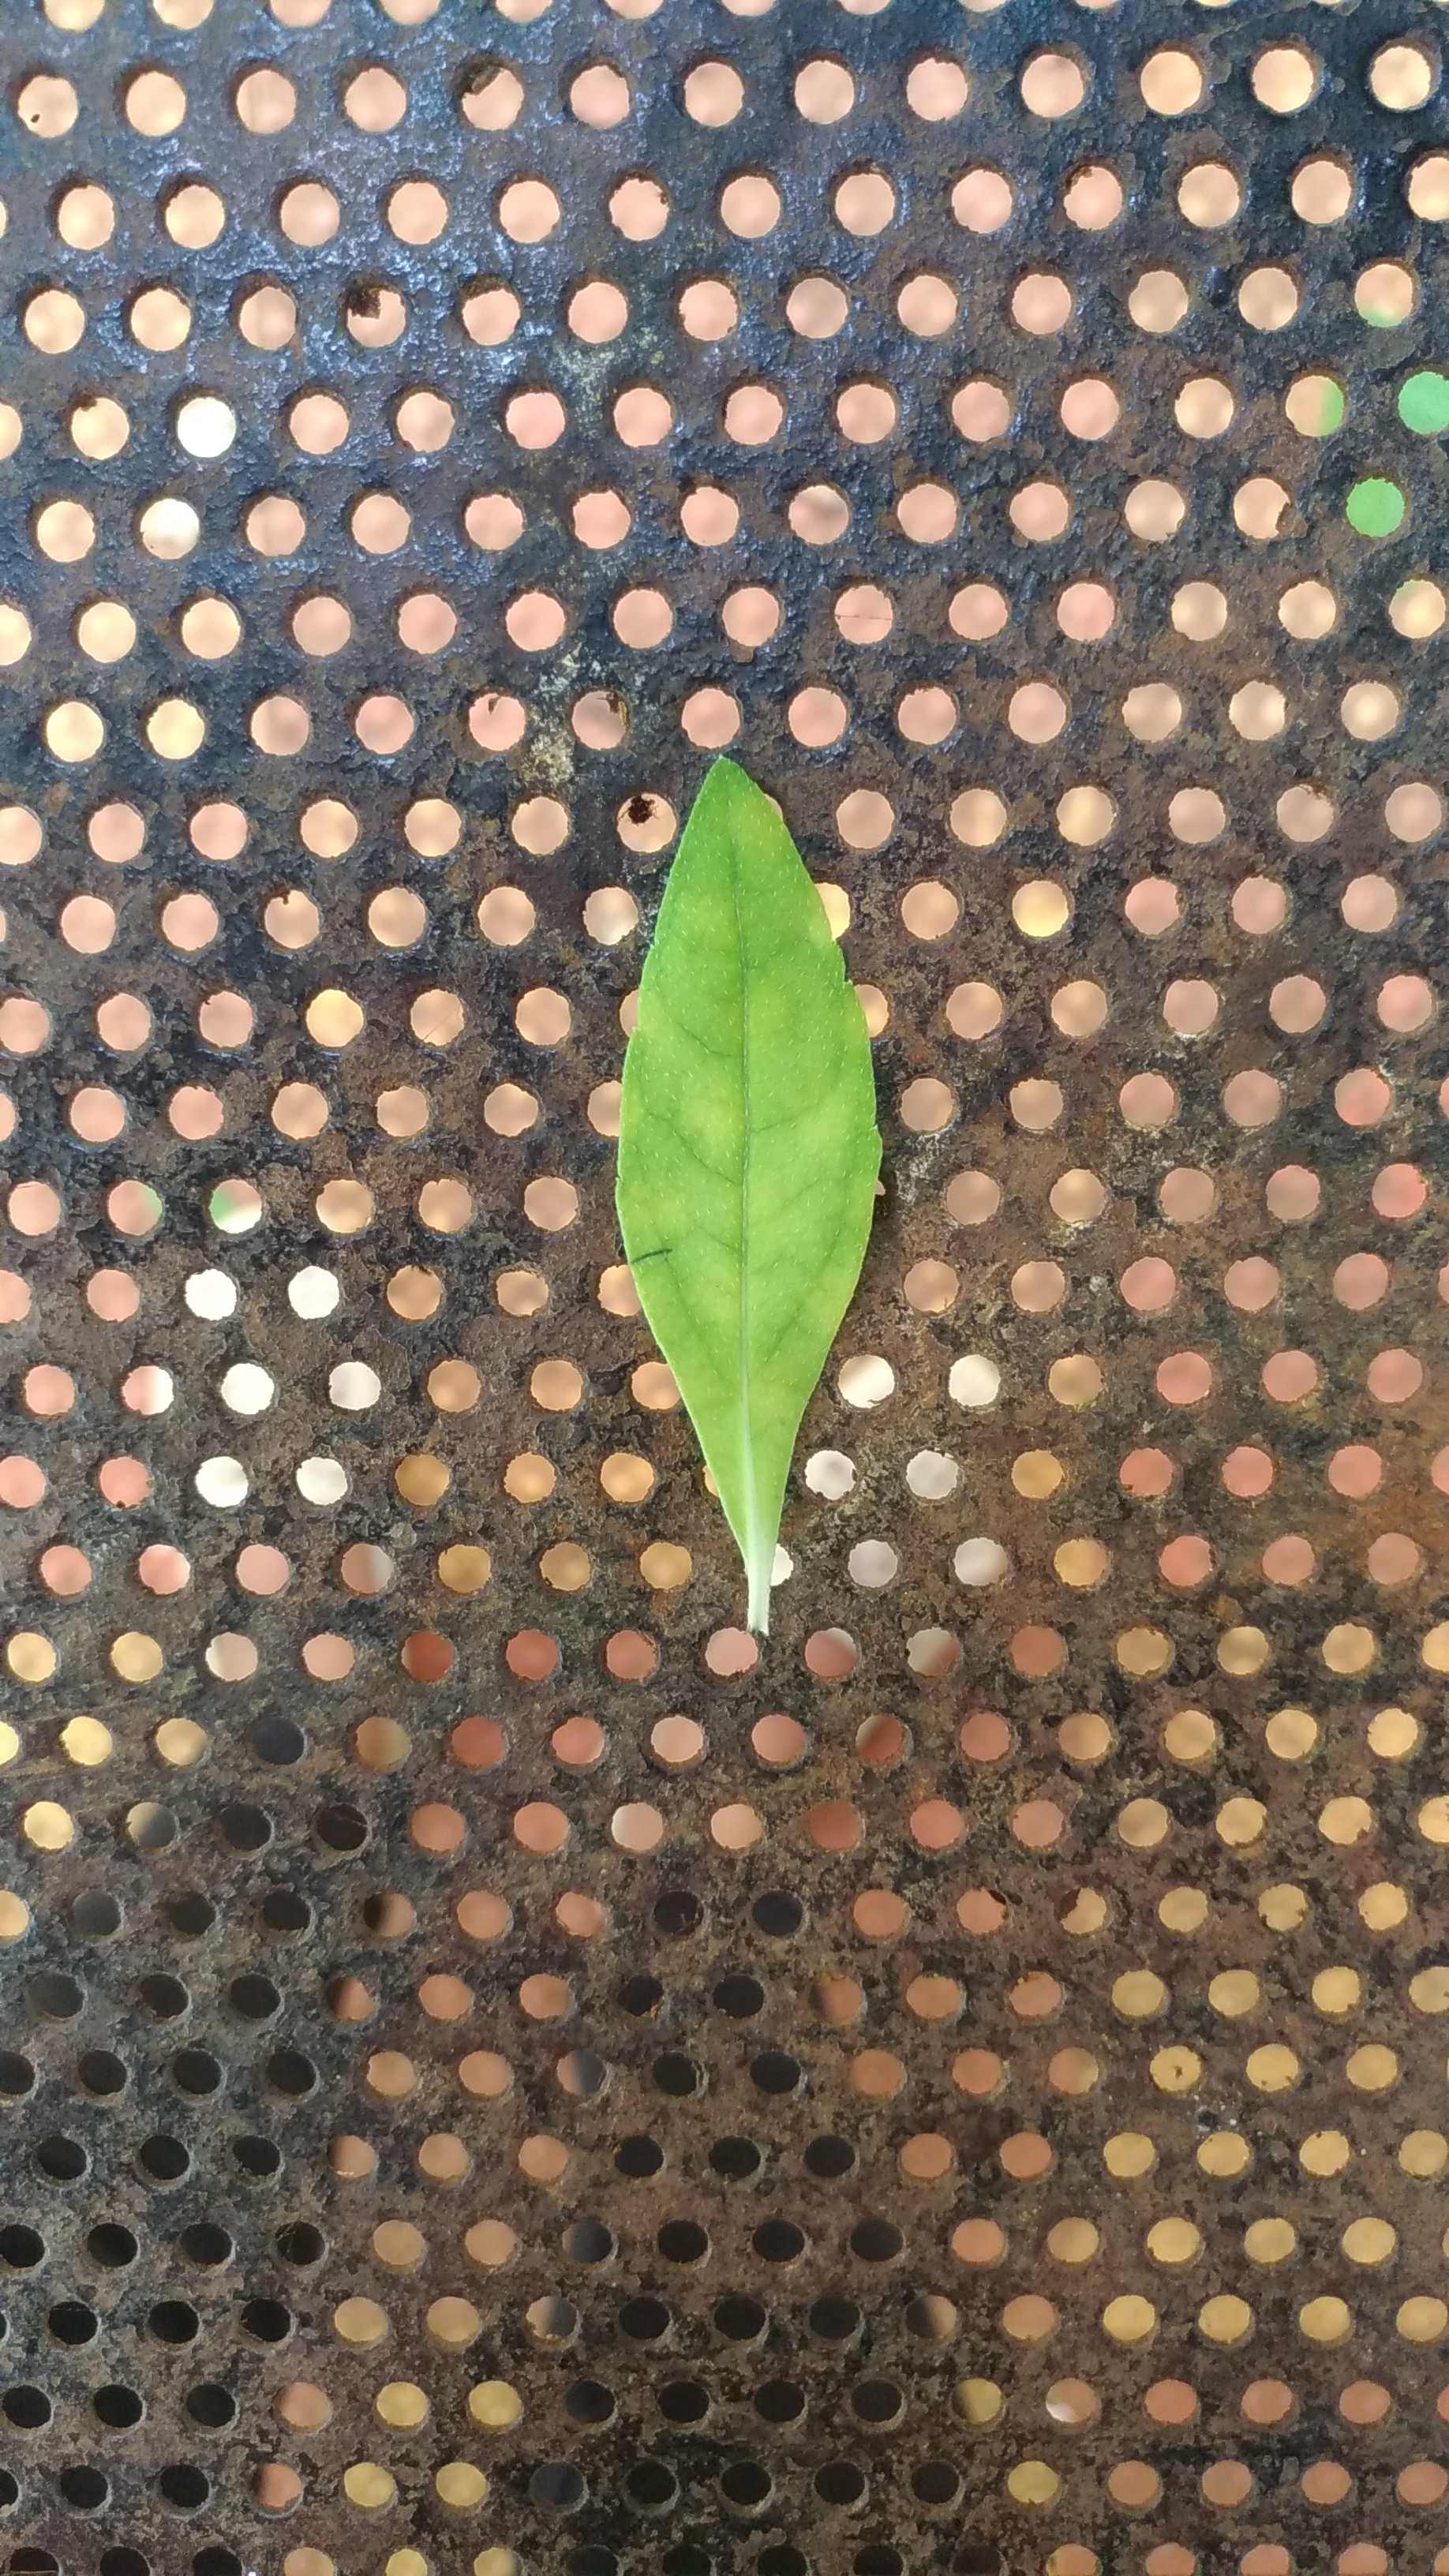
Plant: Bringaraja